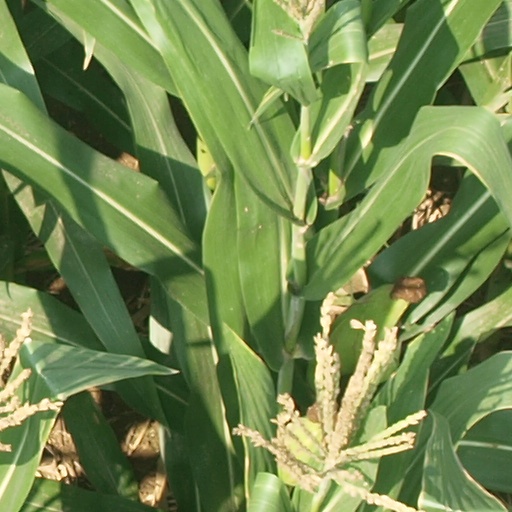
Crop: maize; corn